Josef Ringo

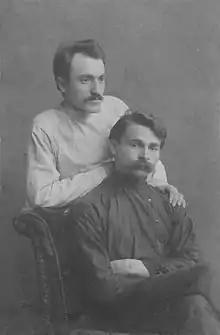
Josef Ringo (sitting on the right)

Josef Ringo was born in Vitebsk in 1883. From 1905 until 1918 he studied and worked in both Switzerland and France. Ringo graduated from the Universities of Bern, Zurich and Nancy, received an education as an engineer and philosopher. He was fluent in five languages.